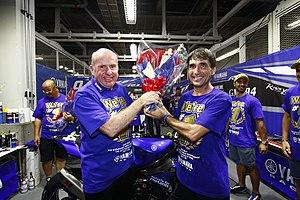
Eric De Seynes et Christophe Guyot à Suzuka (2017)
Christophe Guyot est un pilote moto français, champion de France Superbike, vainqueur des 24 Heures Motos et champion du monde d’endurance. Né le 13 juillet 1962 à Marseille, il dirige l'écurie motocycliste GMT94 dont il est le créateur depuis ses débuts en vitesse. Il est également consultant pour la chaîne de télévision Eurosport.
Le GMT94 est une écurie motocycliste fondée par l'ancien pilote Christophe Guyot.
Éric de Seynes, né le 9 juin 1960 à Neuilly-sur-Seine est un ancien pilote moto et PDG de Yamaha Motor France depuis 2009, poste où il succède à Jean-Claude Olivier.